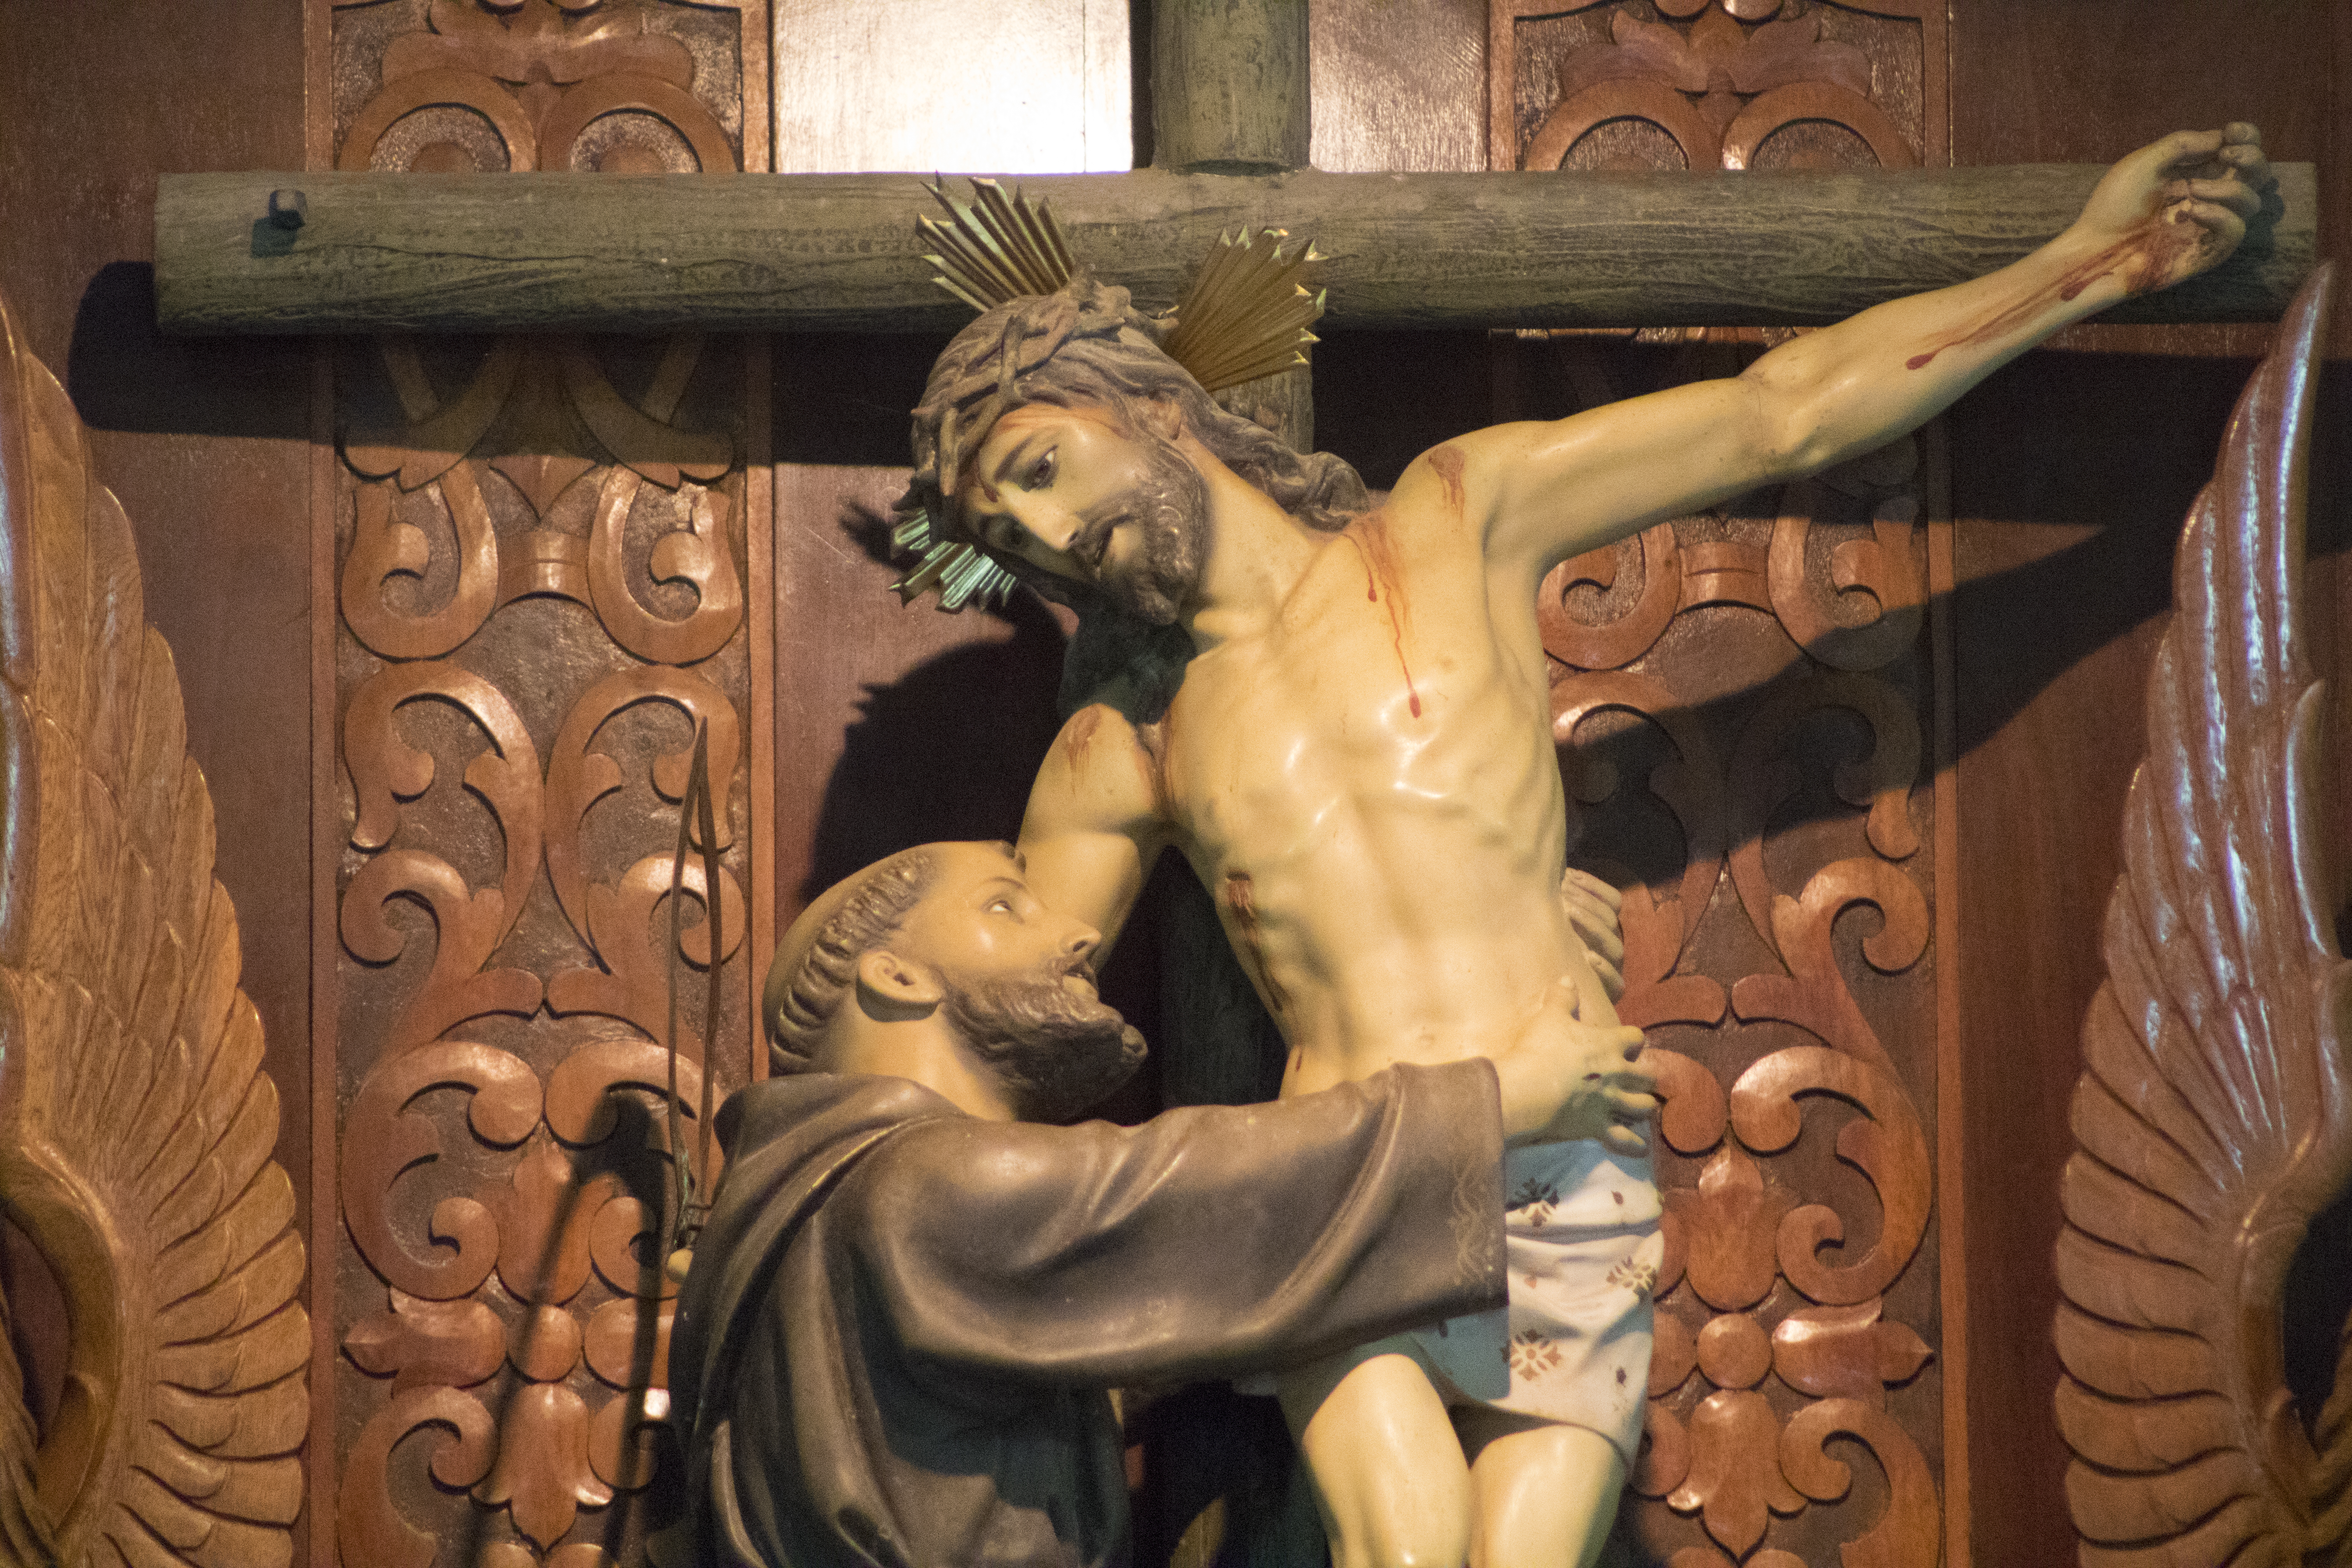
art, religious item, carving, sculpture, stone carving, artifact, crucifix, statue, temple, cross, mythology, stock photography, symbol, classical sculpture